SummerSlam (2006)

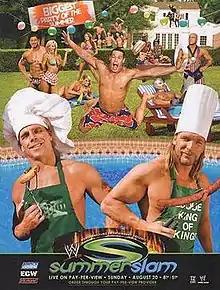
Promotional poster featuring various WWE wrestlers

The 2006 SummerSlam was a professional wrestling pay-per-view (PPV) event produced by World Wrestling Entertainment (WWE). It was the 19th annual SummerSlam and took place on August 20, 2006, at the TD Banknorth Garden in Boston, Massachusetts. The event featured wrestlers from the promotion's Raw, SmackDown!, and ECW brand divisions. This marked the first inter-brand pay-per-view to include the ECW brand.